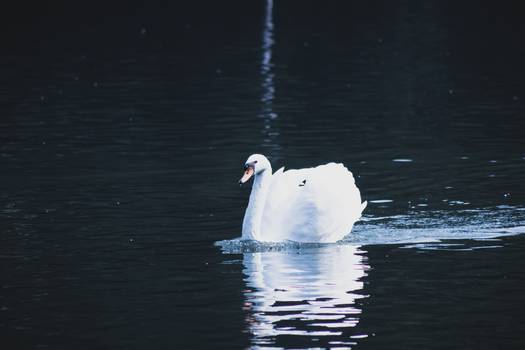
Label: No Watermark